Ted Sullivan (baseball)

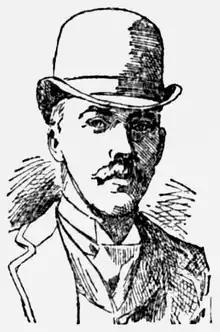
An 1893 illustration of Sullivan

Timothy Paul "Ted" Sullivan (March 17, 1851 – July 5, 1929) was an Irish born manager and player in Major League Baseball who was born in County Clare, Ireland.